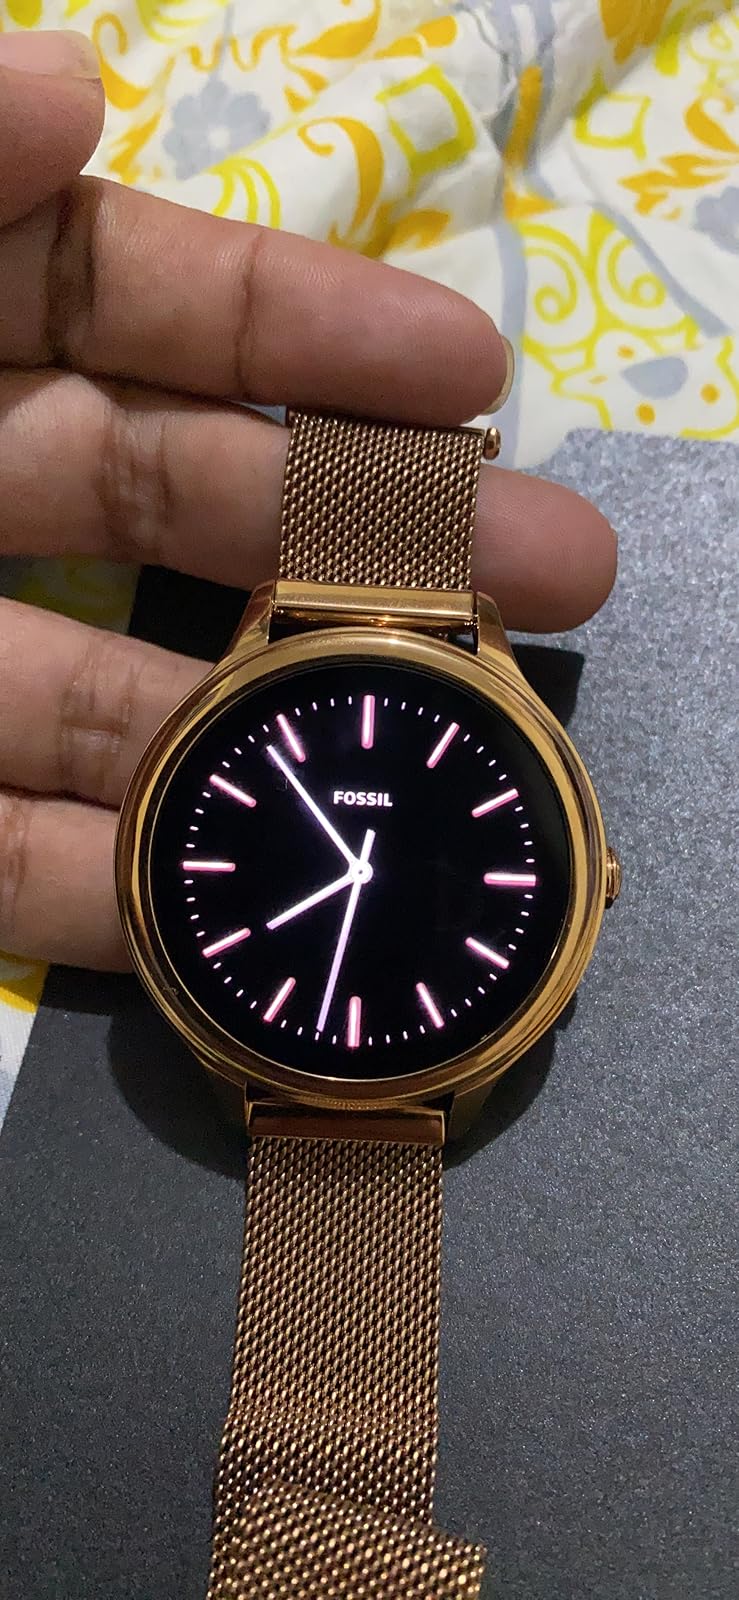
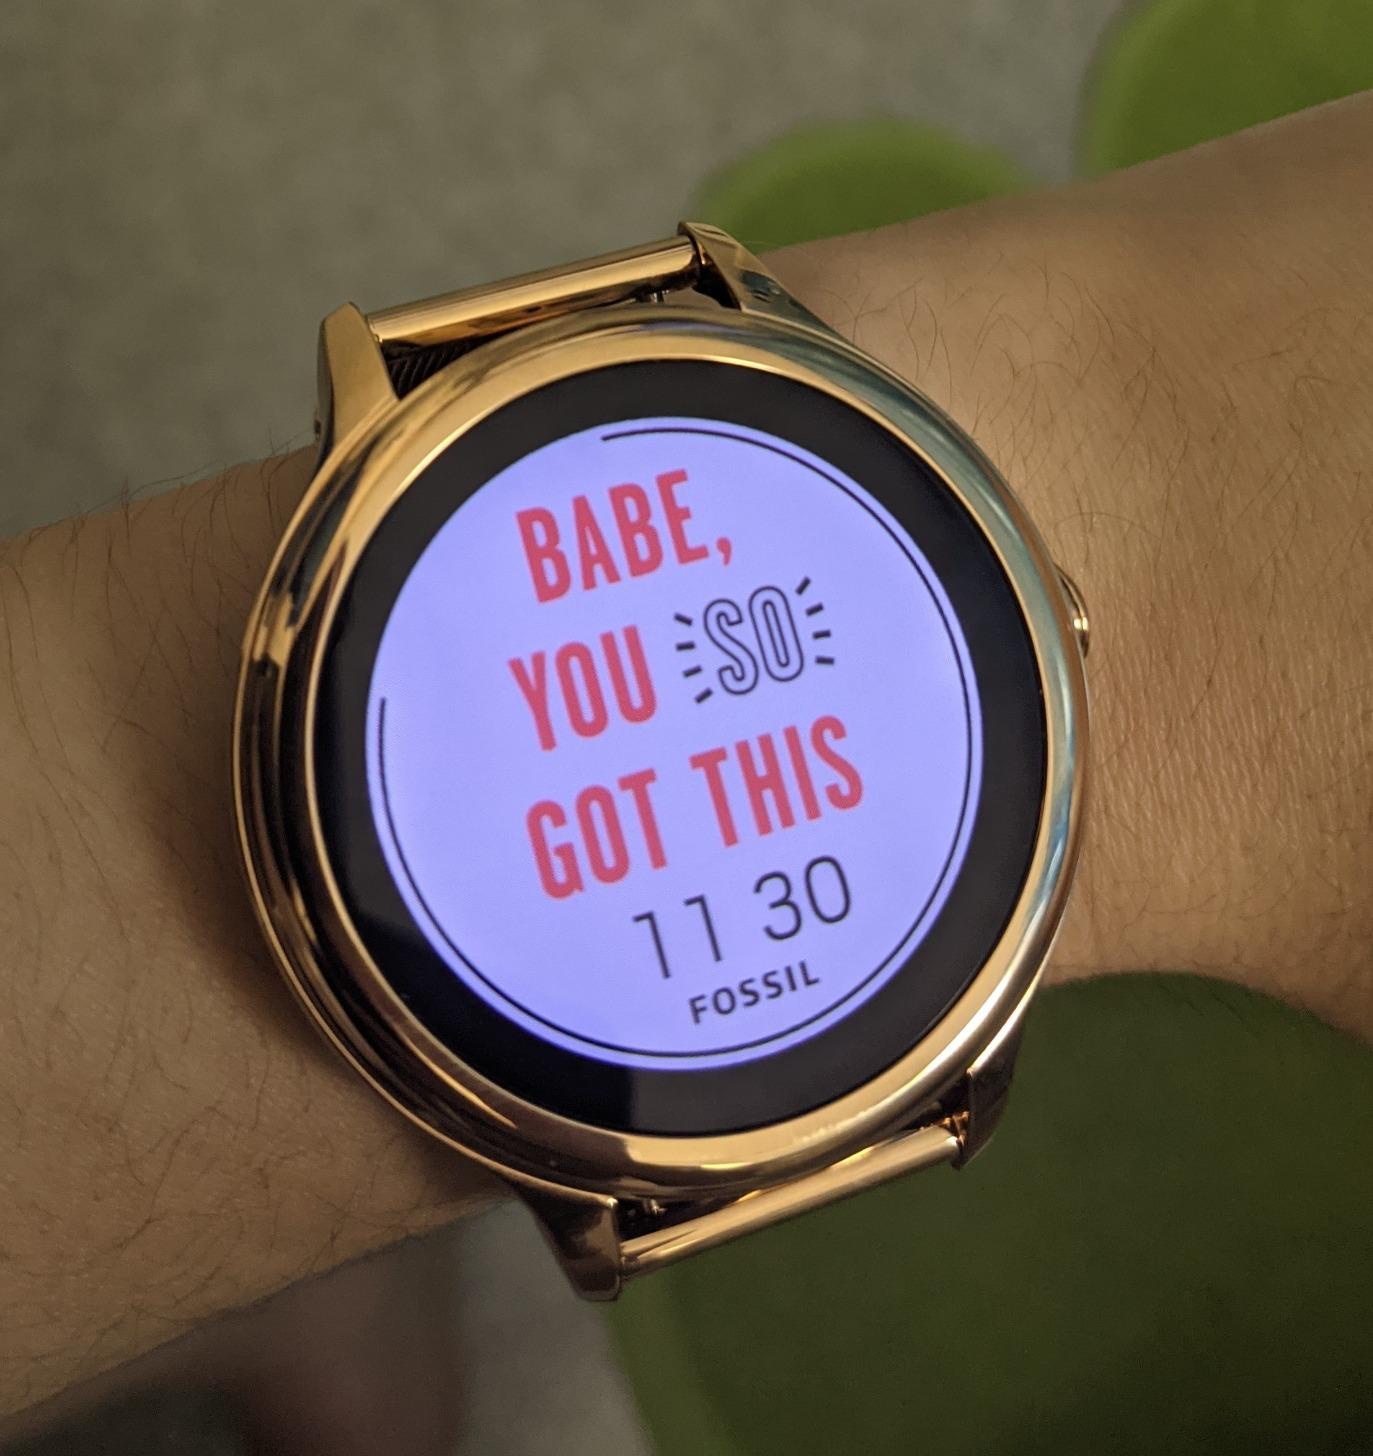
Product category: smartwatch
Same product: yes